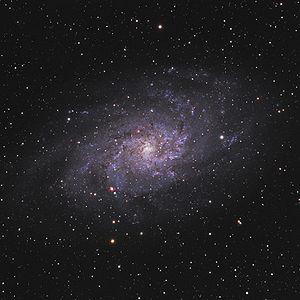
La galaxie du Triangle, également appelée M33, est une galaxie spirale de type SAcd appartenant au Groupe local et située dans la constellation du Triangle. Sans doute satellite de la galaxie d'Andromède, sa distance au Soleil est assez mal connue. Les mesures actuelles donnent une distance allant de environ 0,73 Mpc à environ 0,94 Mpc.